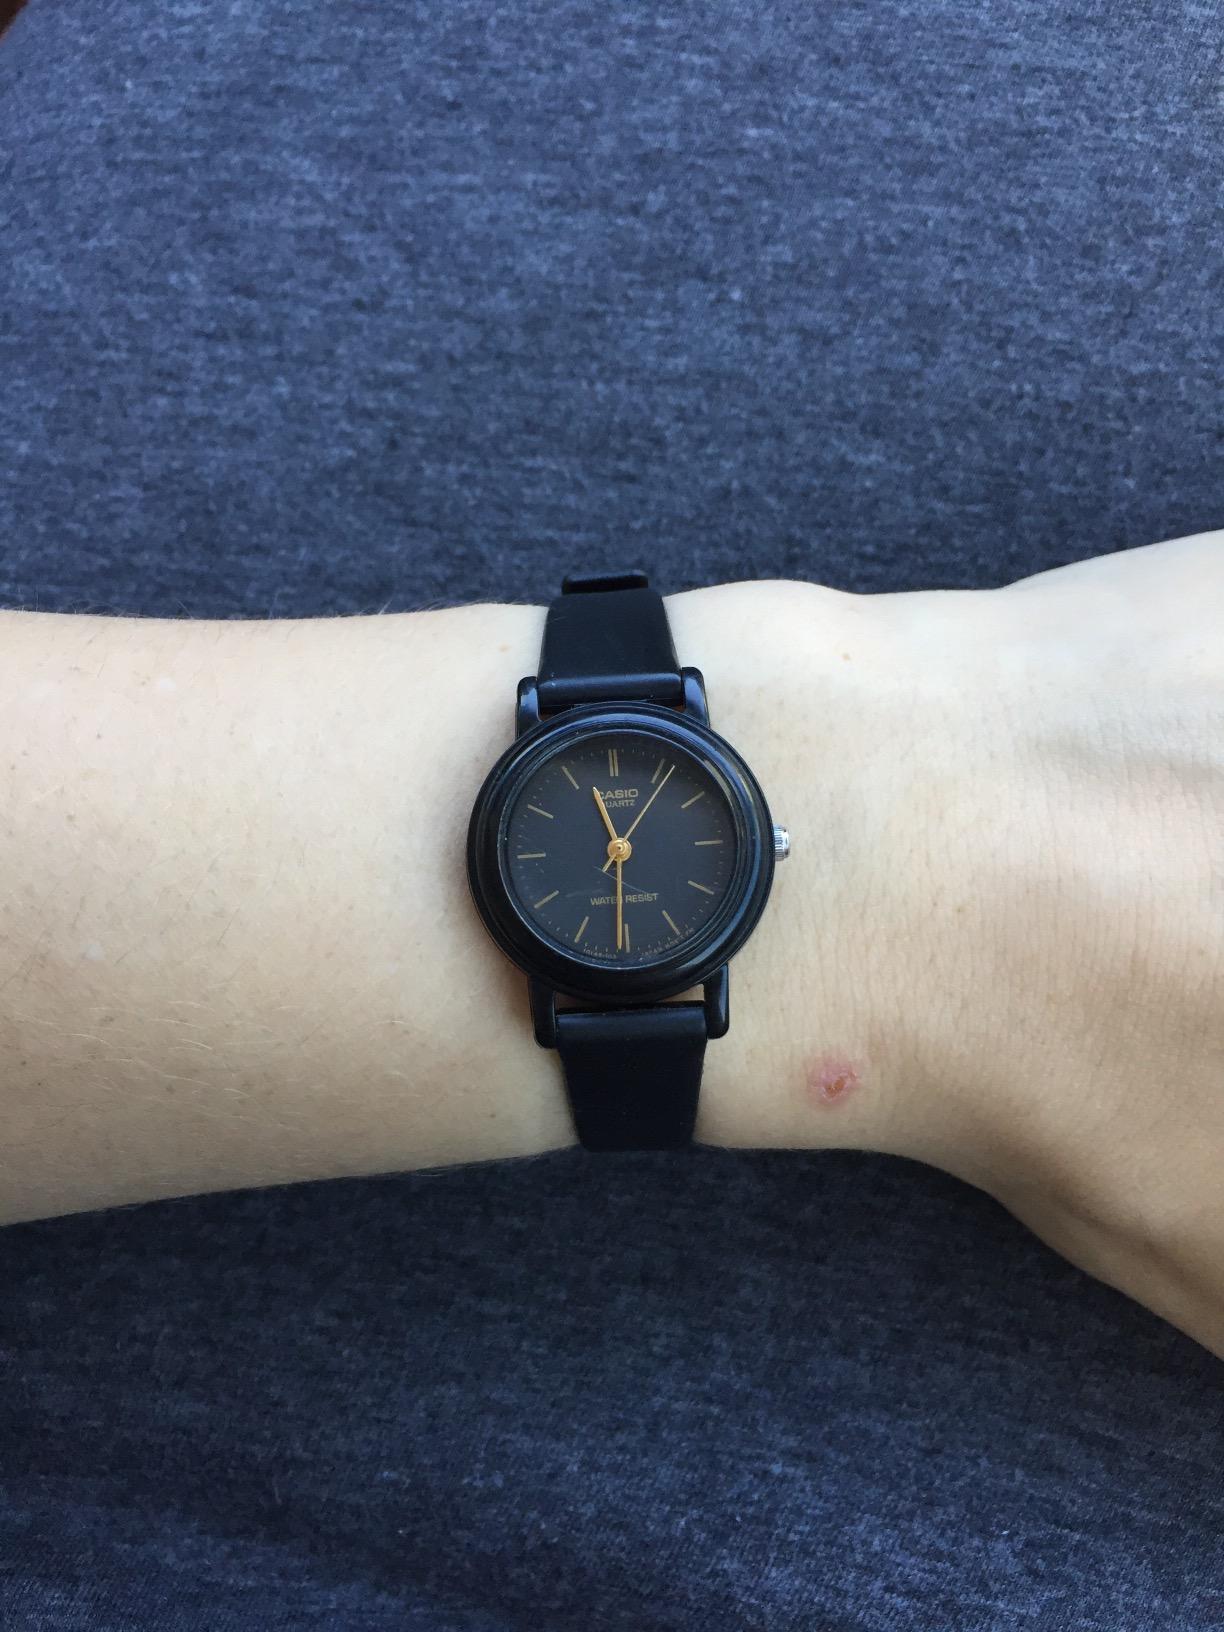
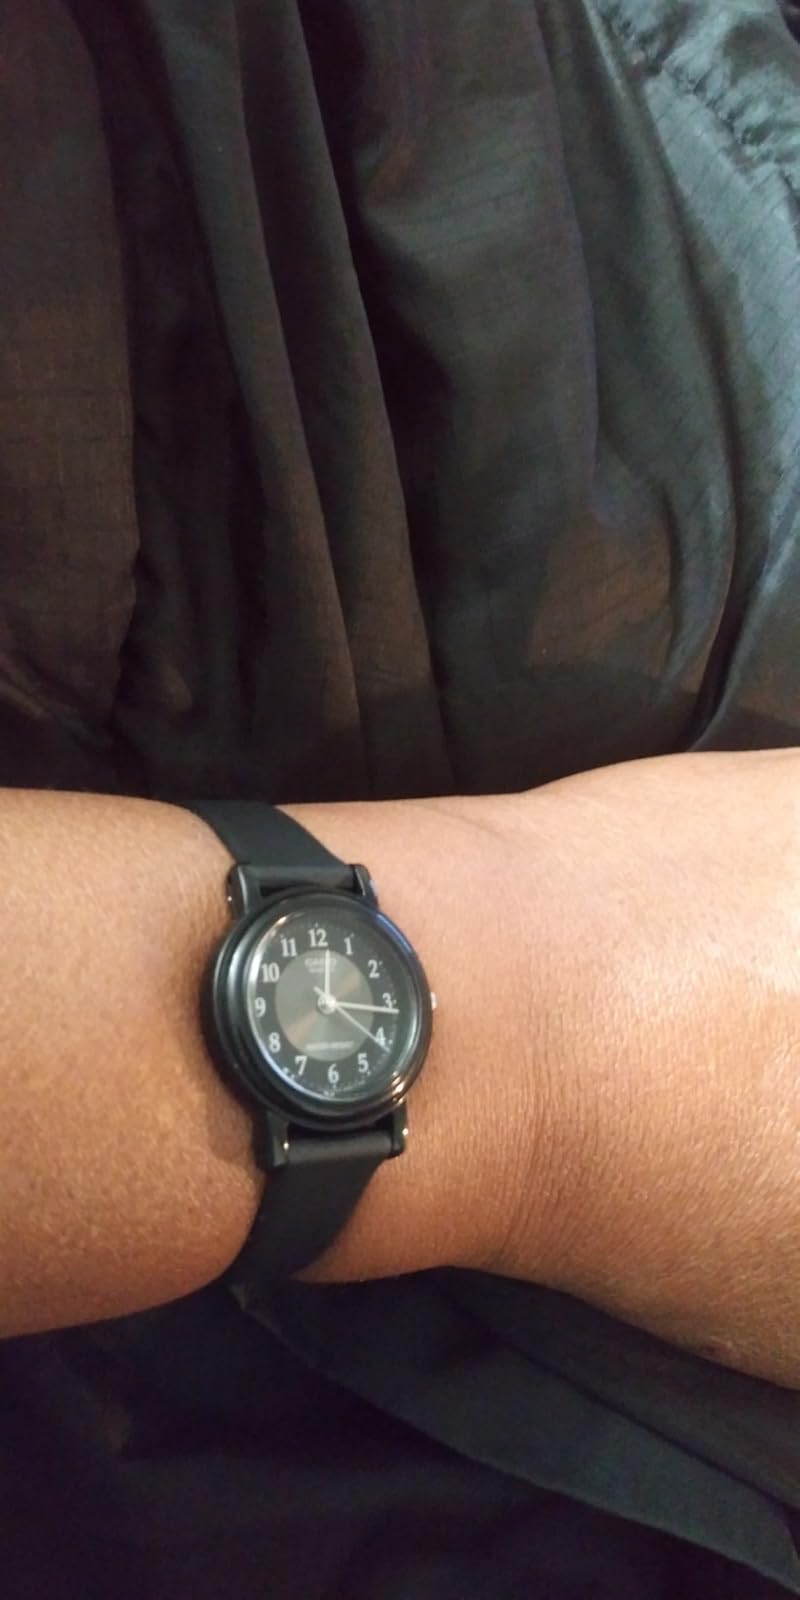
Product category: accessories_watch
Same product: no